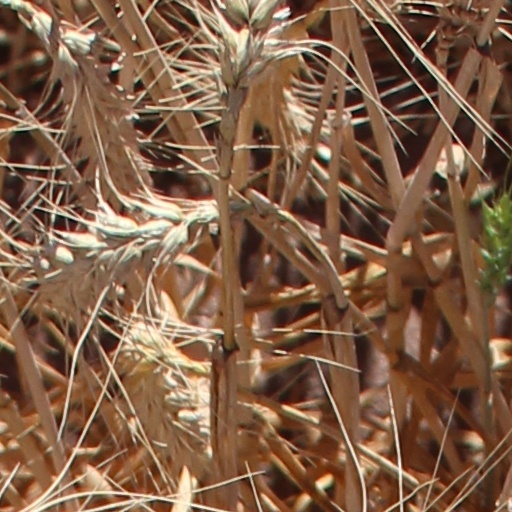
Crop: wheat